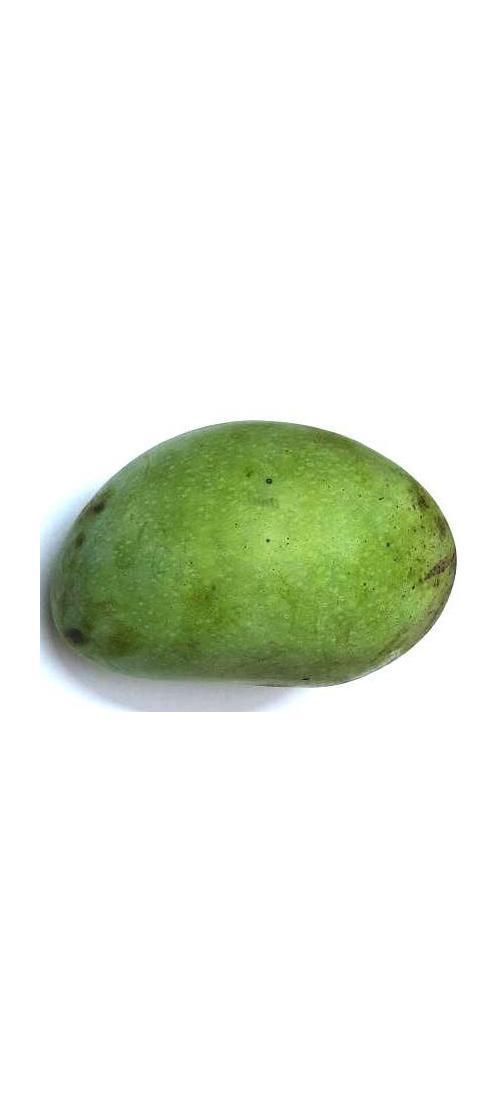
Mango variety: Fazli Shurmai